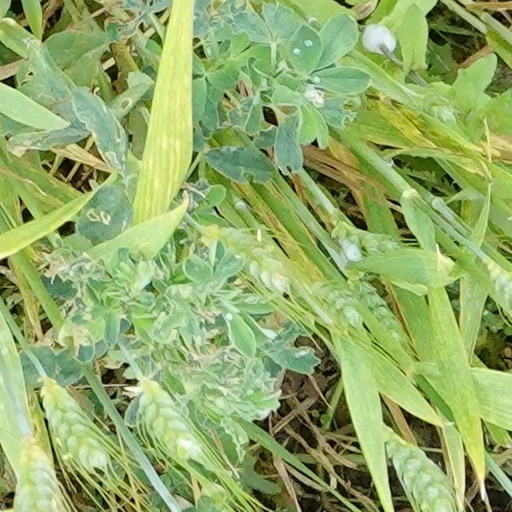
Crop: wheat